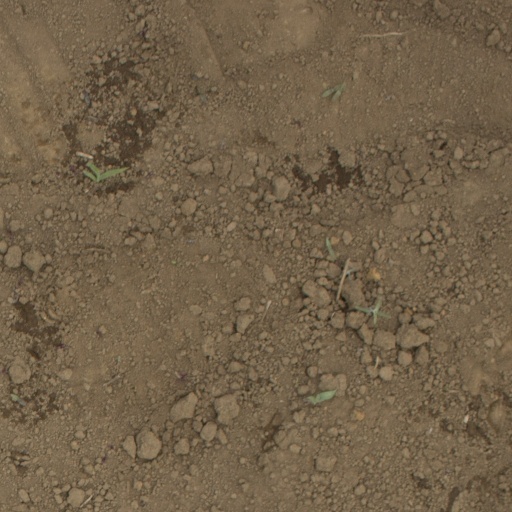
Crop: Jerusalem artichoke